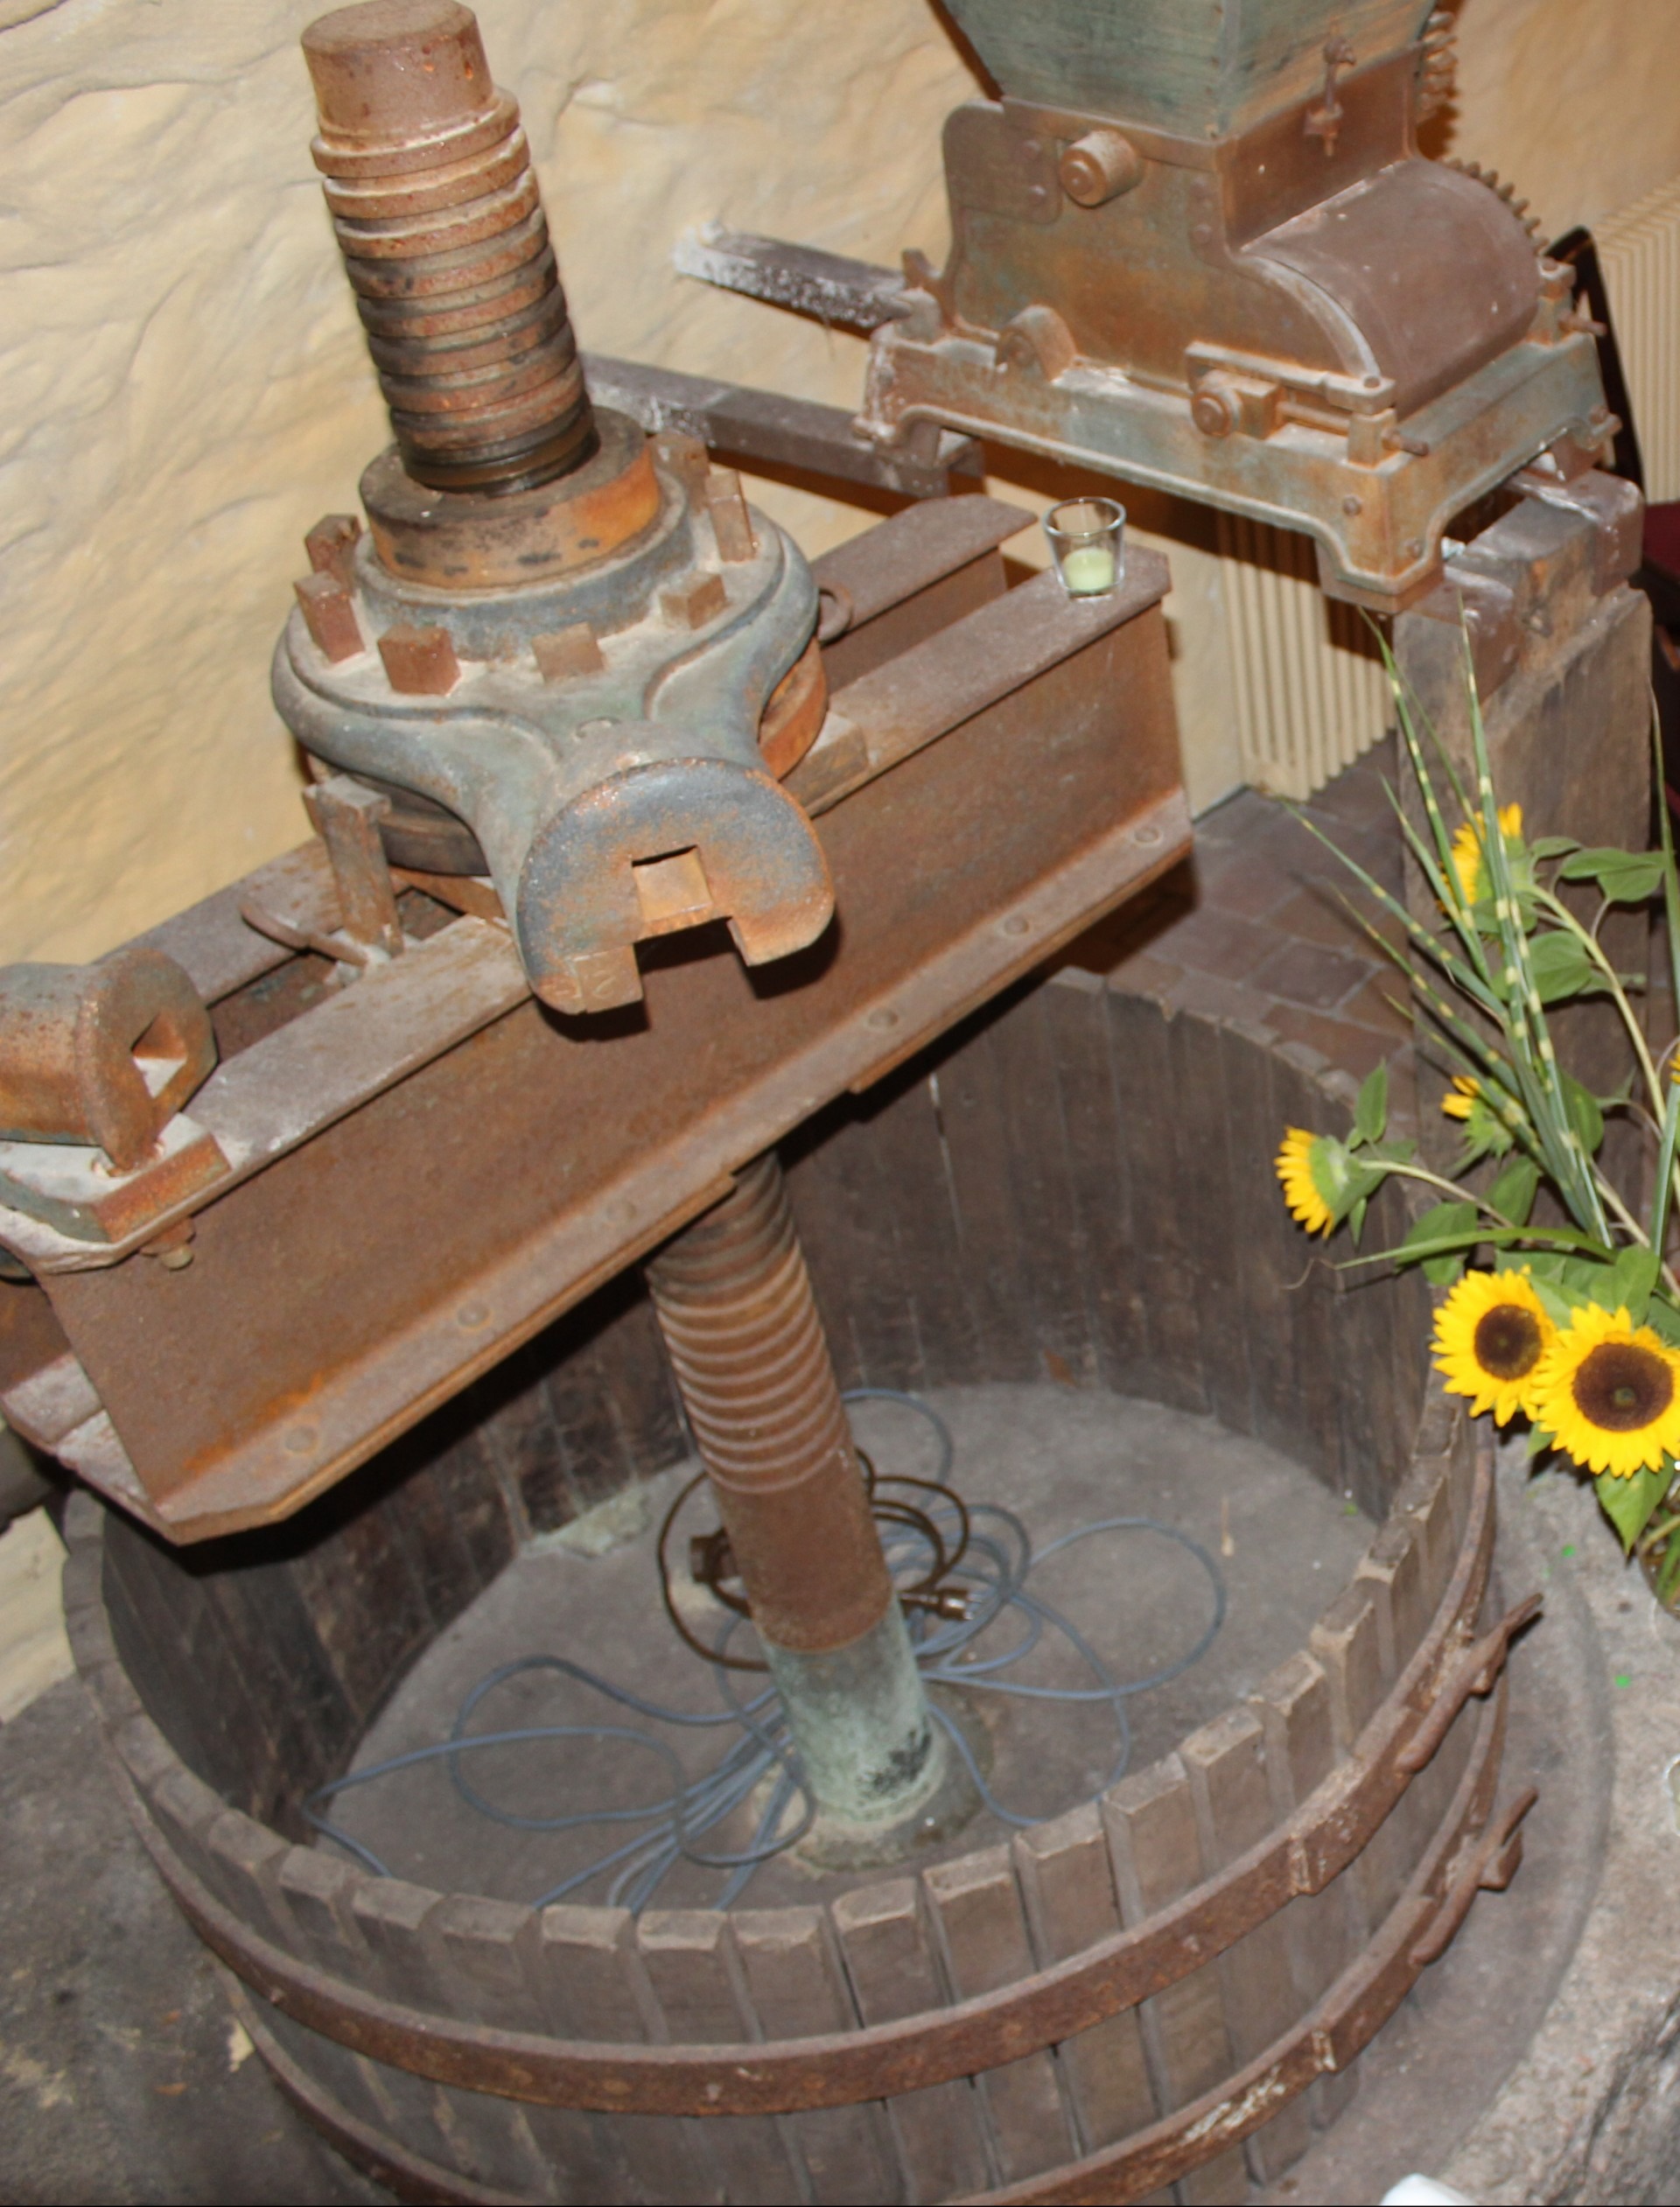
wood, machine, carving, wine press, man made object, wood basket, round wine, spindle press